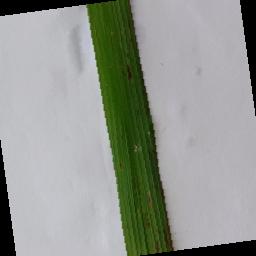
Label: Rice___Leaf_Blast